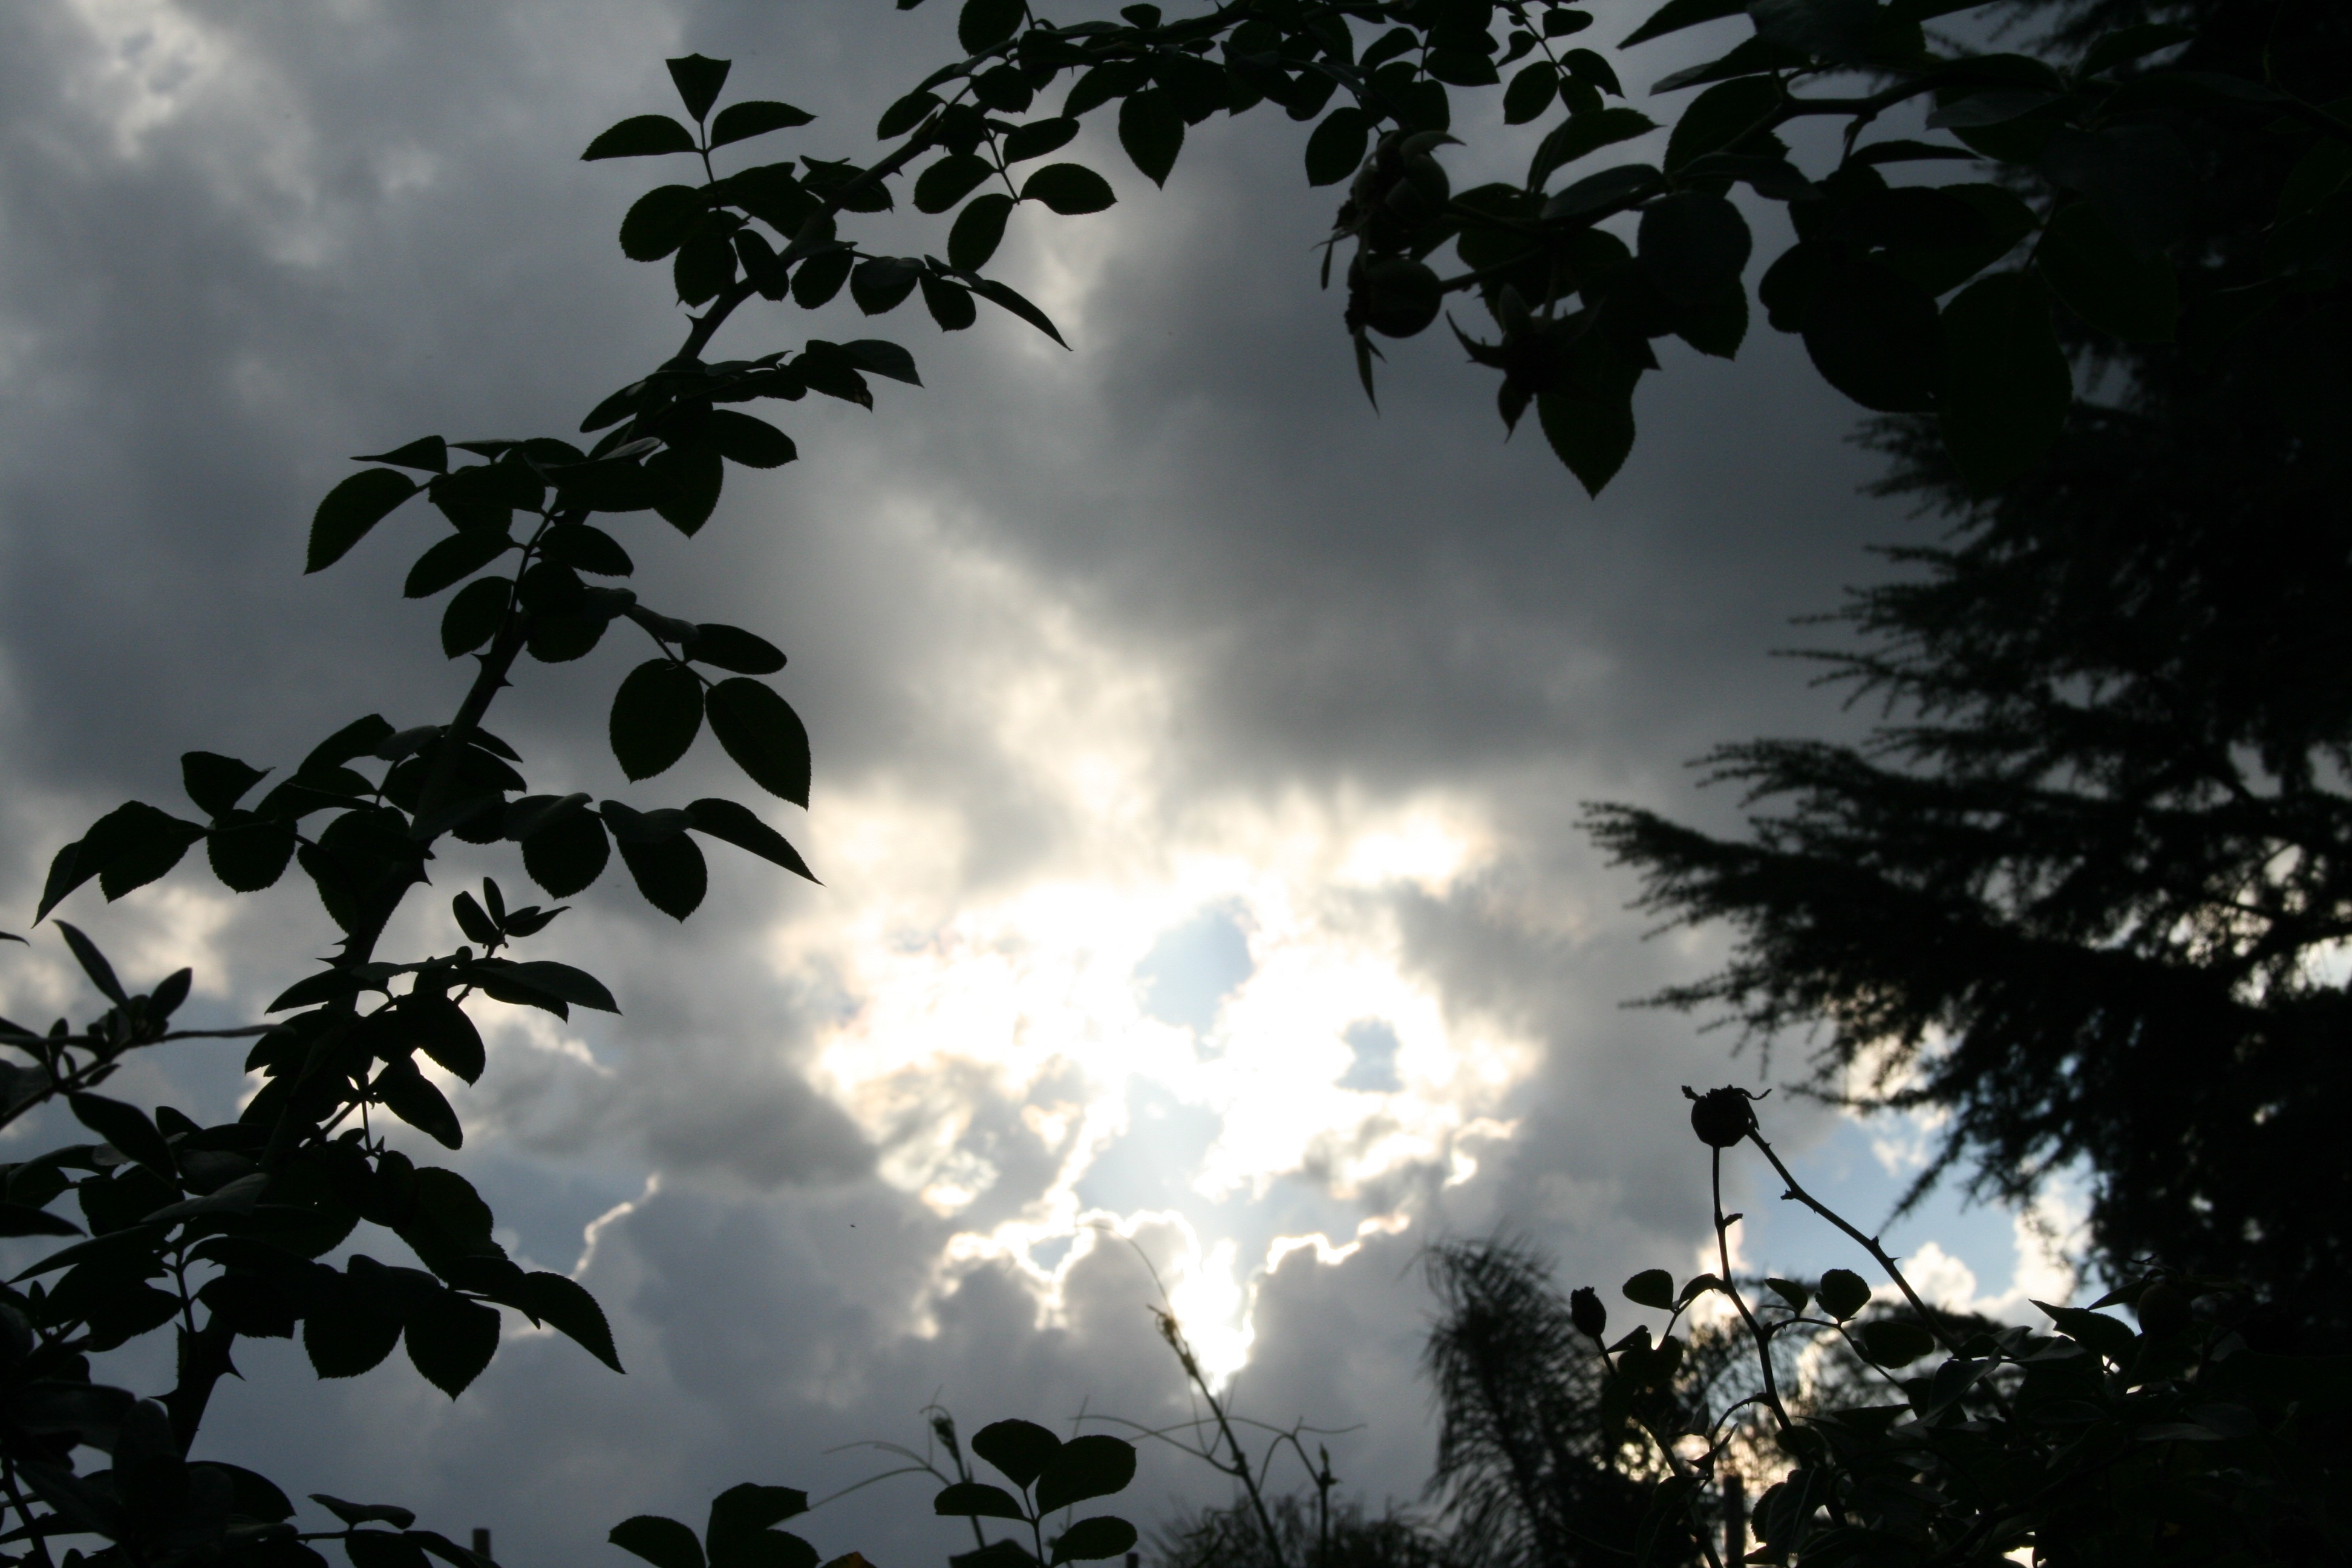
tree, nature, branch, silhouette, light, cloud, plant, sky, sun, sunset, sunlight, morning, leaf, flower, weather, storm, darkness, thunderstorm, atmospheric phenomenon, woody plant, clouds building, light coming through, framed by foliage